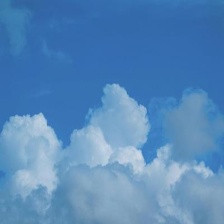
Cloud type: Cumulus